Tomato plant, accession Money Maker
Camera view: tilt-top (135 deg); turntable rotation: 0 degrees
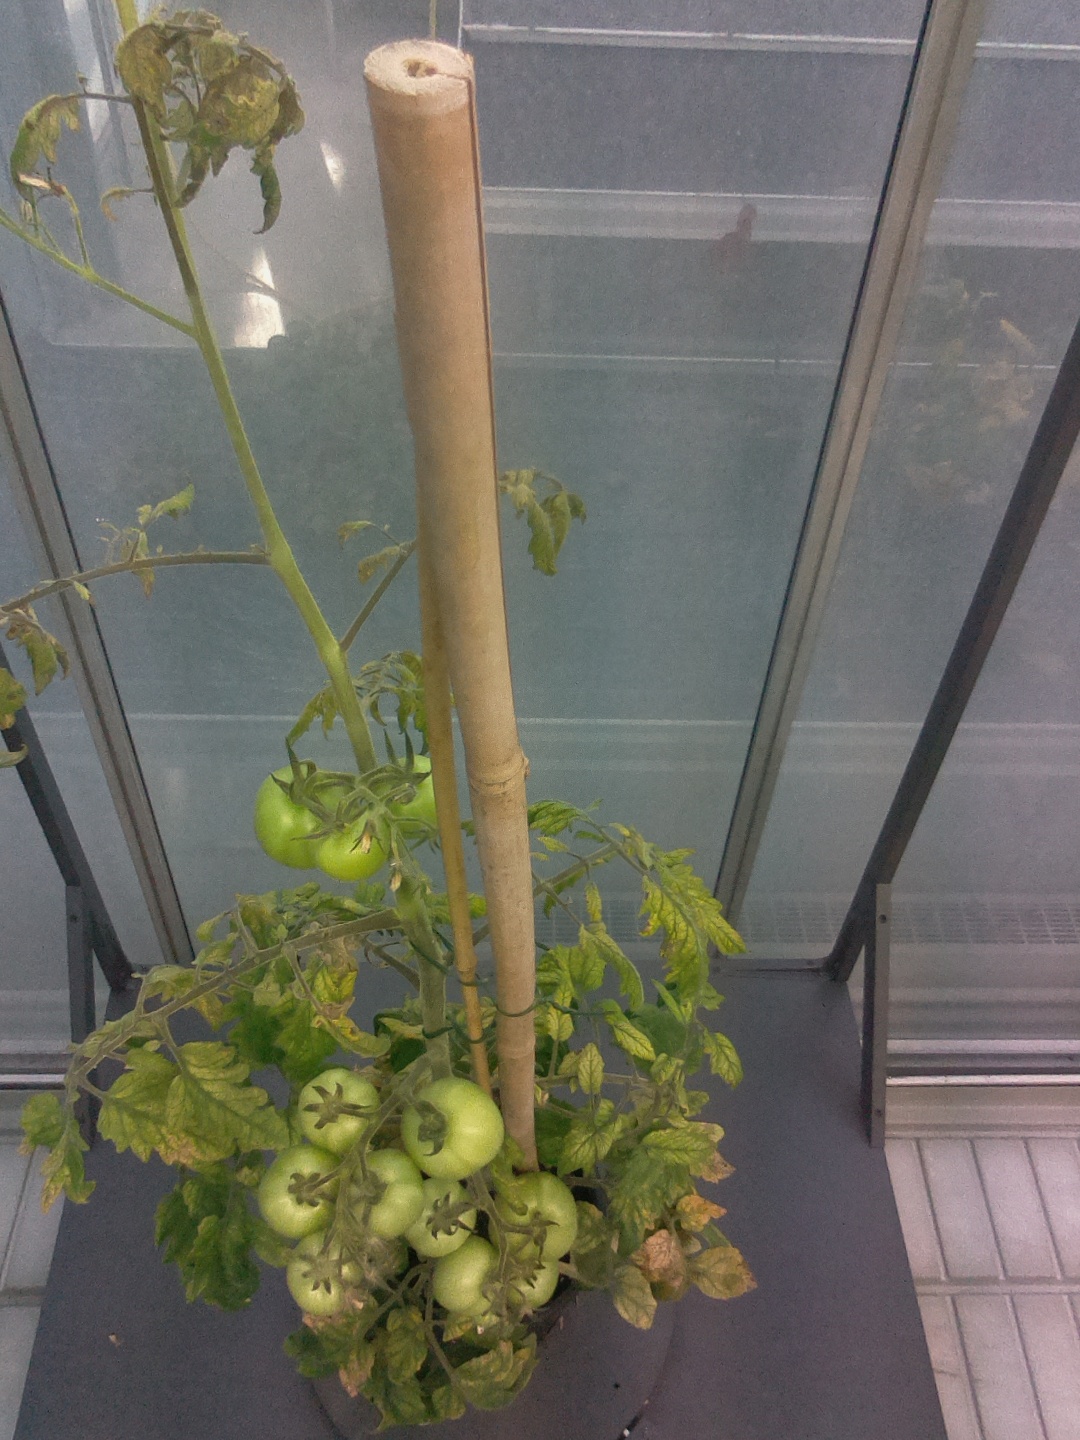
BBCH growth stage 79: 90% -100% of final fruit size